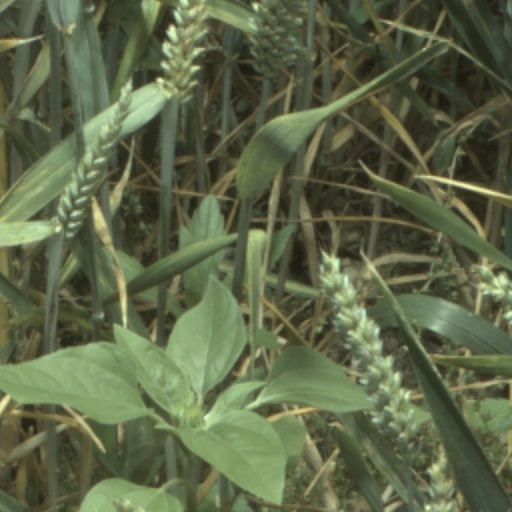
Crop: wheat